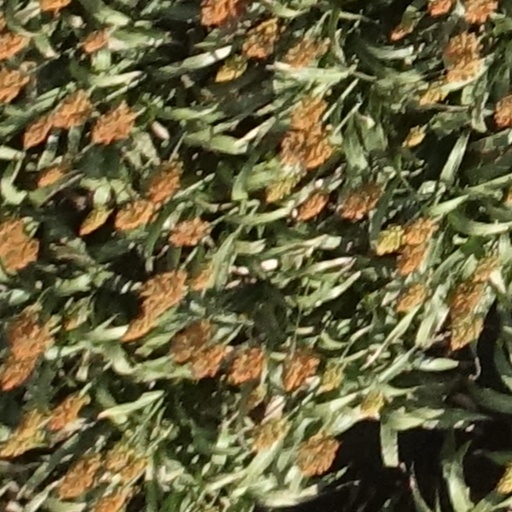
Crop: sorghum